Antoni Patek

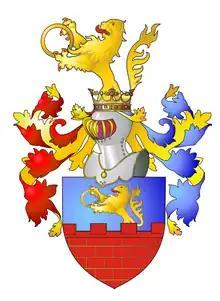
Prawdzic coat of arms

Antoni Norbert Patek de Prawdzic was born in 1812 to a prominent family in Piaski Szlacheckie near Lublin in the Duchy of Warsaw to Anna née Piasecka and Joachim Patek of Prawdzic coat of arms. At the age of 10, Patek moved with his parents to Warsaw where his father died on 7 April 1828.